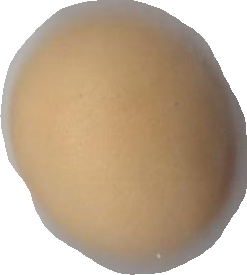
Variety: Grobogan